Rahul Bose

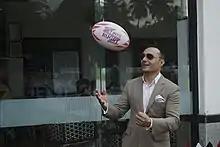
Rahul Bose juggles a rugby ball at the All India & South Asia Rugby Tournament

In 1998, Bose was part of the first Indian national rugby team to play in an international event, the Asian Rugby Football Union Championship. He has played both scrum-half and right-winger positions. In an interview with "Daily News & Analysis", Bose announced that he would not return to the team for the 2009 season.